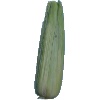
Label: Corn Husk 1